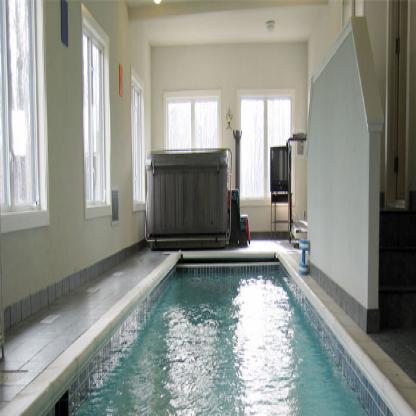
Scene: Indoor